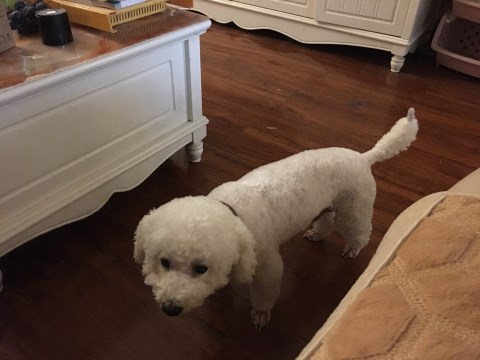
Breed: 3083-n000117-Bichon_Frise